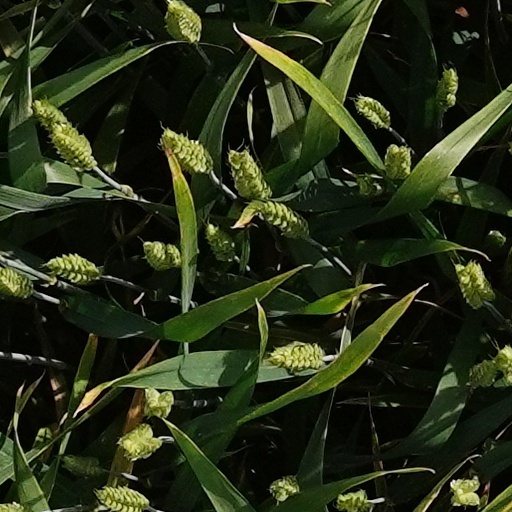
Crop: wheat